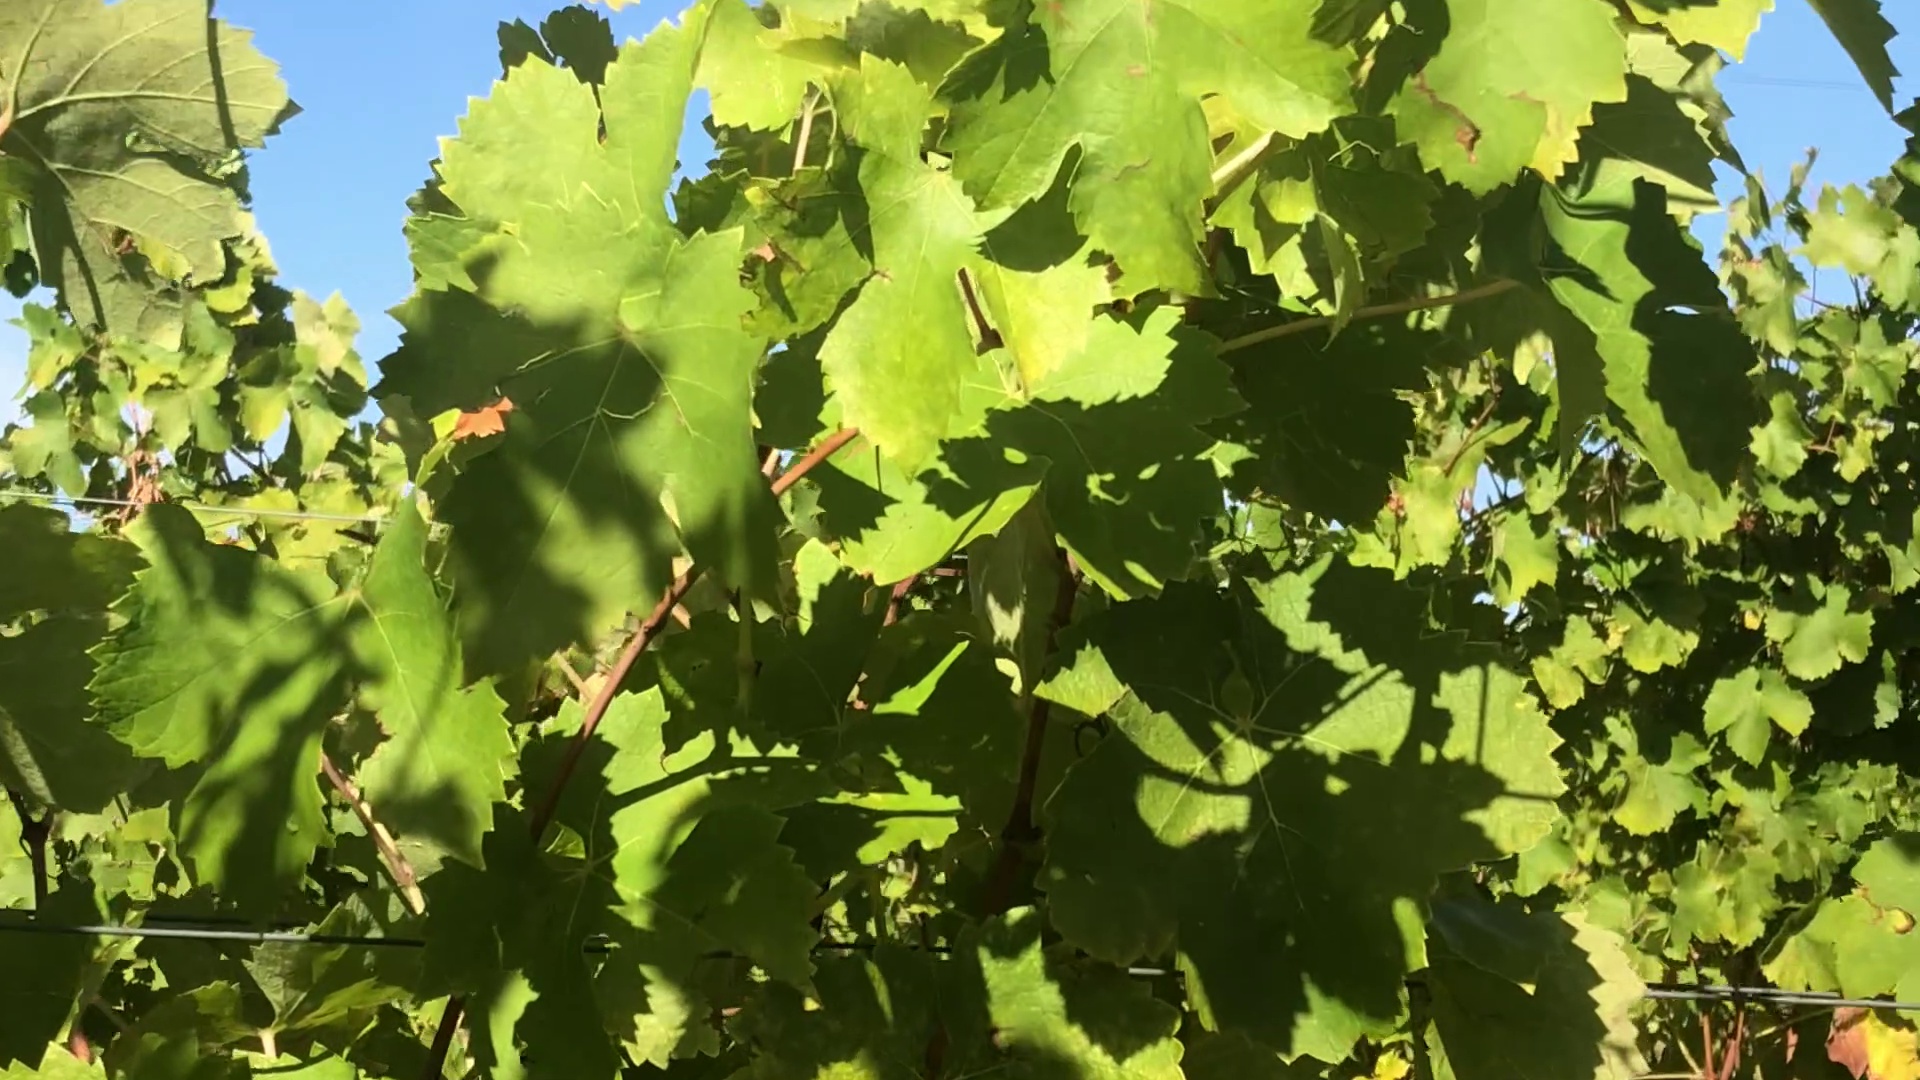
Label: healthy